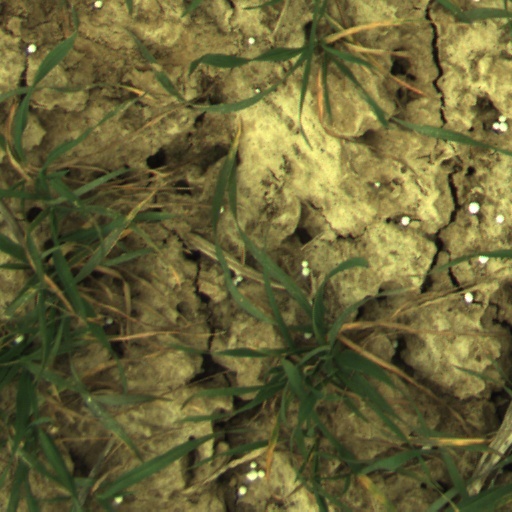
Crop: wheat